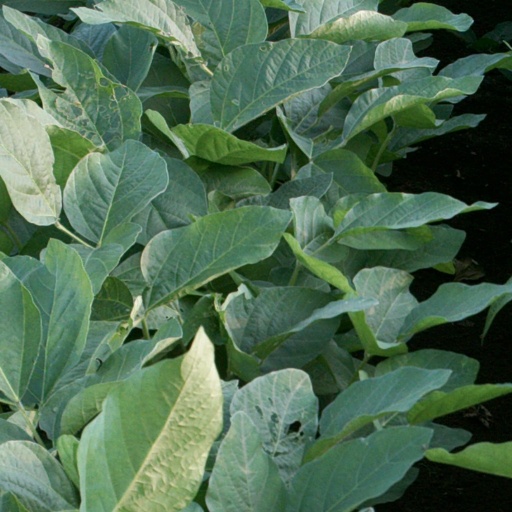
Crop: soybean